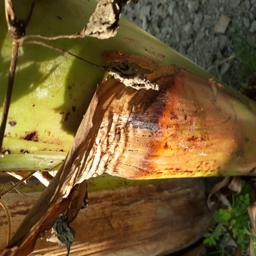
Label: PSEUDOSTEM WEEVIL